Lake Retba

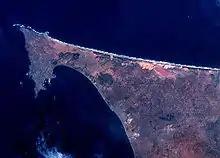
Cap Vert peninsula (NASA, 22 Nov. 2004)

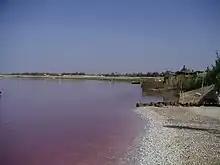
Lac Rose in Senegal

Lake Retba, also known as Lac Rose (meaning "pink lake"), lies north of the Cap Vert peninsula in Senegal, some north-east of the capital, Dakar, in northwest Africa. It is named for its pink waters caused by "Dunaliella salina" algae and is known for its high salt content, up to 40% in some areas. Its colour is usually particularly strong from late January to early March, during the dry season. Flooding in September 2022 not only disrupted salt harvesting activities on the lake, but also led the lake to lose its colour, causing a negative effect on tourism. However, as of 2025, the lake has regained some of its colour.